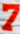
Number: 7